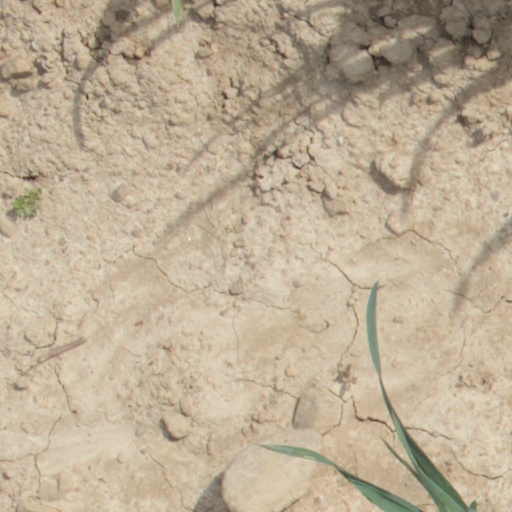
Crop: wheat